Edwina Mountbatten, Countess Mountbatten of Burma

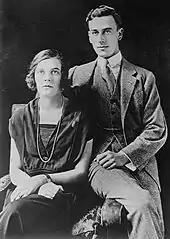
Louis and Edwina Mountbatten early in marriage

Edwina Ashley first met Louis Mountbatten, a relative of the British royal family and a nephew of Empress Alexandra of Russia, at a ball at Claridge's hotel in October 1920. By this time, she was a leading member of London society. Her maternal grandfather died in 1921, leaving her £7,5 million (equivalent to about £ in ) and his palatial London townhouse, Brook House, at a time when her future husband's salary as Royal Navy lieutenant was £310 a year (equivalent to £ in ), which was doubled by his private income. Later, she inherited the country seat of Broadlands, Hampshire, from her father, Lord Mount Temple.